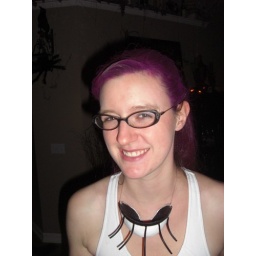
We had to spray Kelly's hair purple. It glowed orange underneath black light.